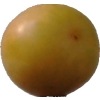
Label: cherry_wax